Jindřich Honzl

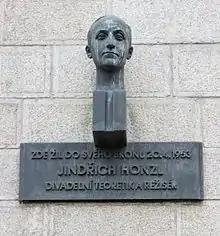
Memorial plaque of Jindřich Honzl at his former place of residence in Prague

He retired from director in the spring of 1950 and later resigned from his remaining posts. Honzl died on 20 April 1953 in Prague.